Question: What kind of table?
Tambaya: Wana irin tebur?
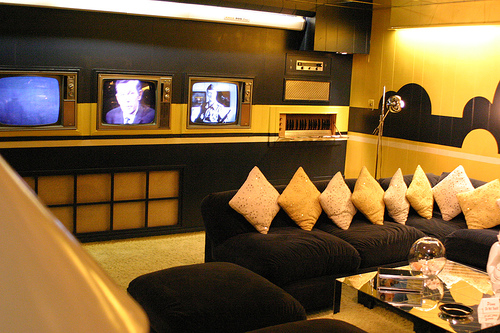
Answer: Coffee.
Amsa: Kofi.